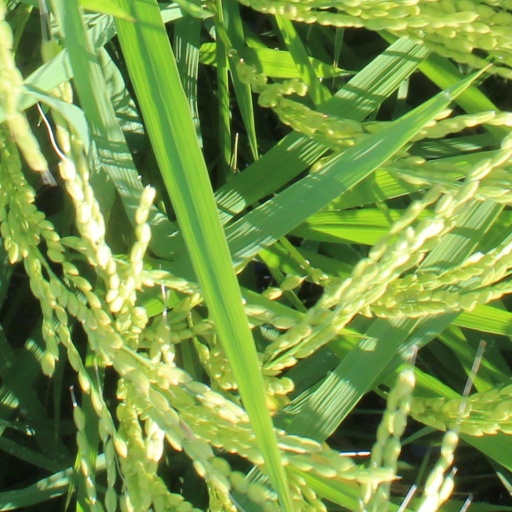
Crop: rice